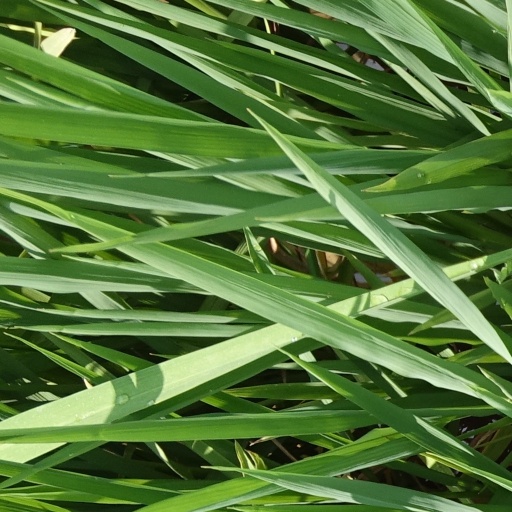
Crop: rice